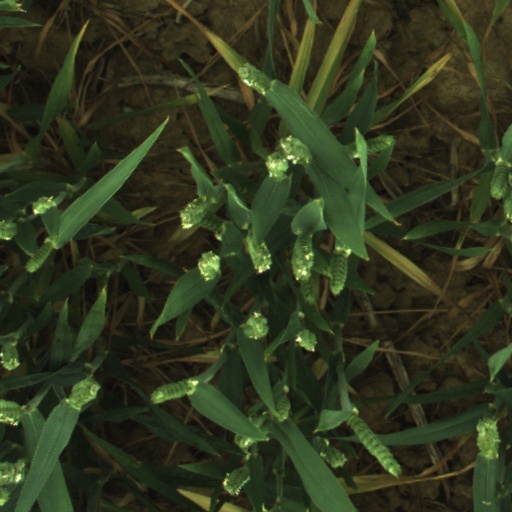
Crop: wheat